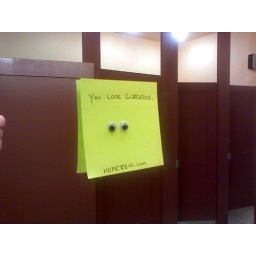
On the bathroom mirror at Cafe Deluxe in Bethesda